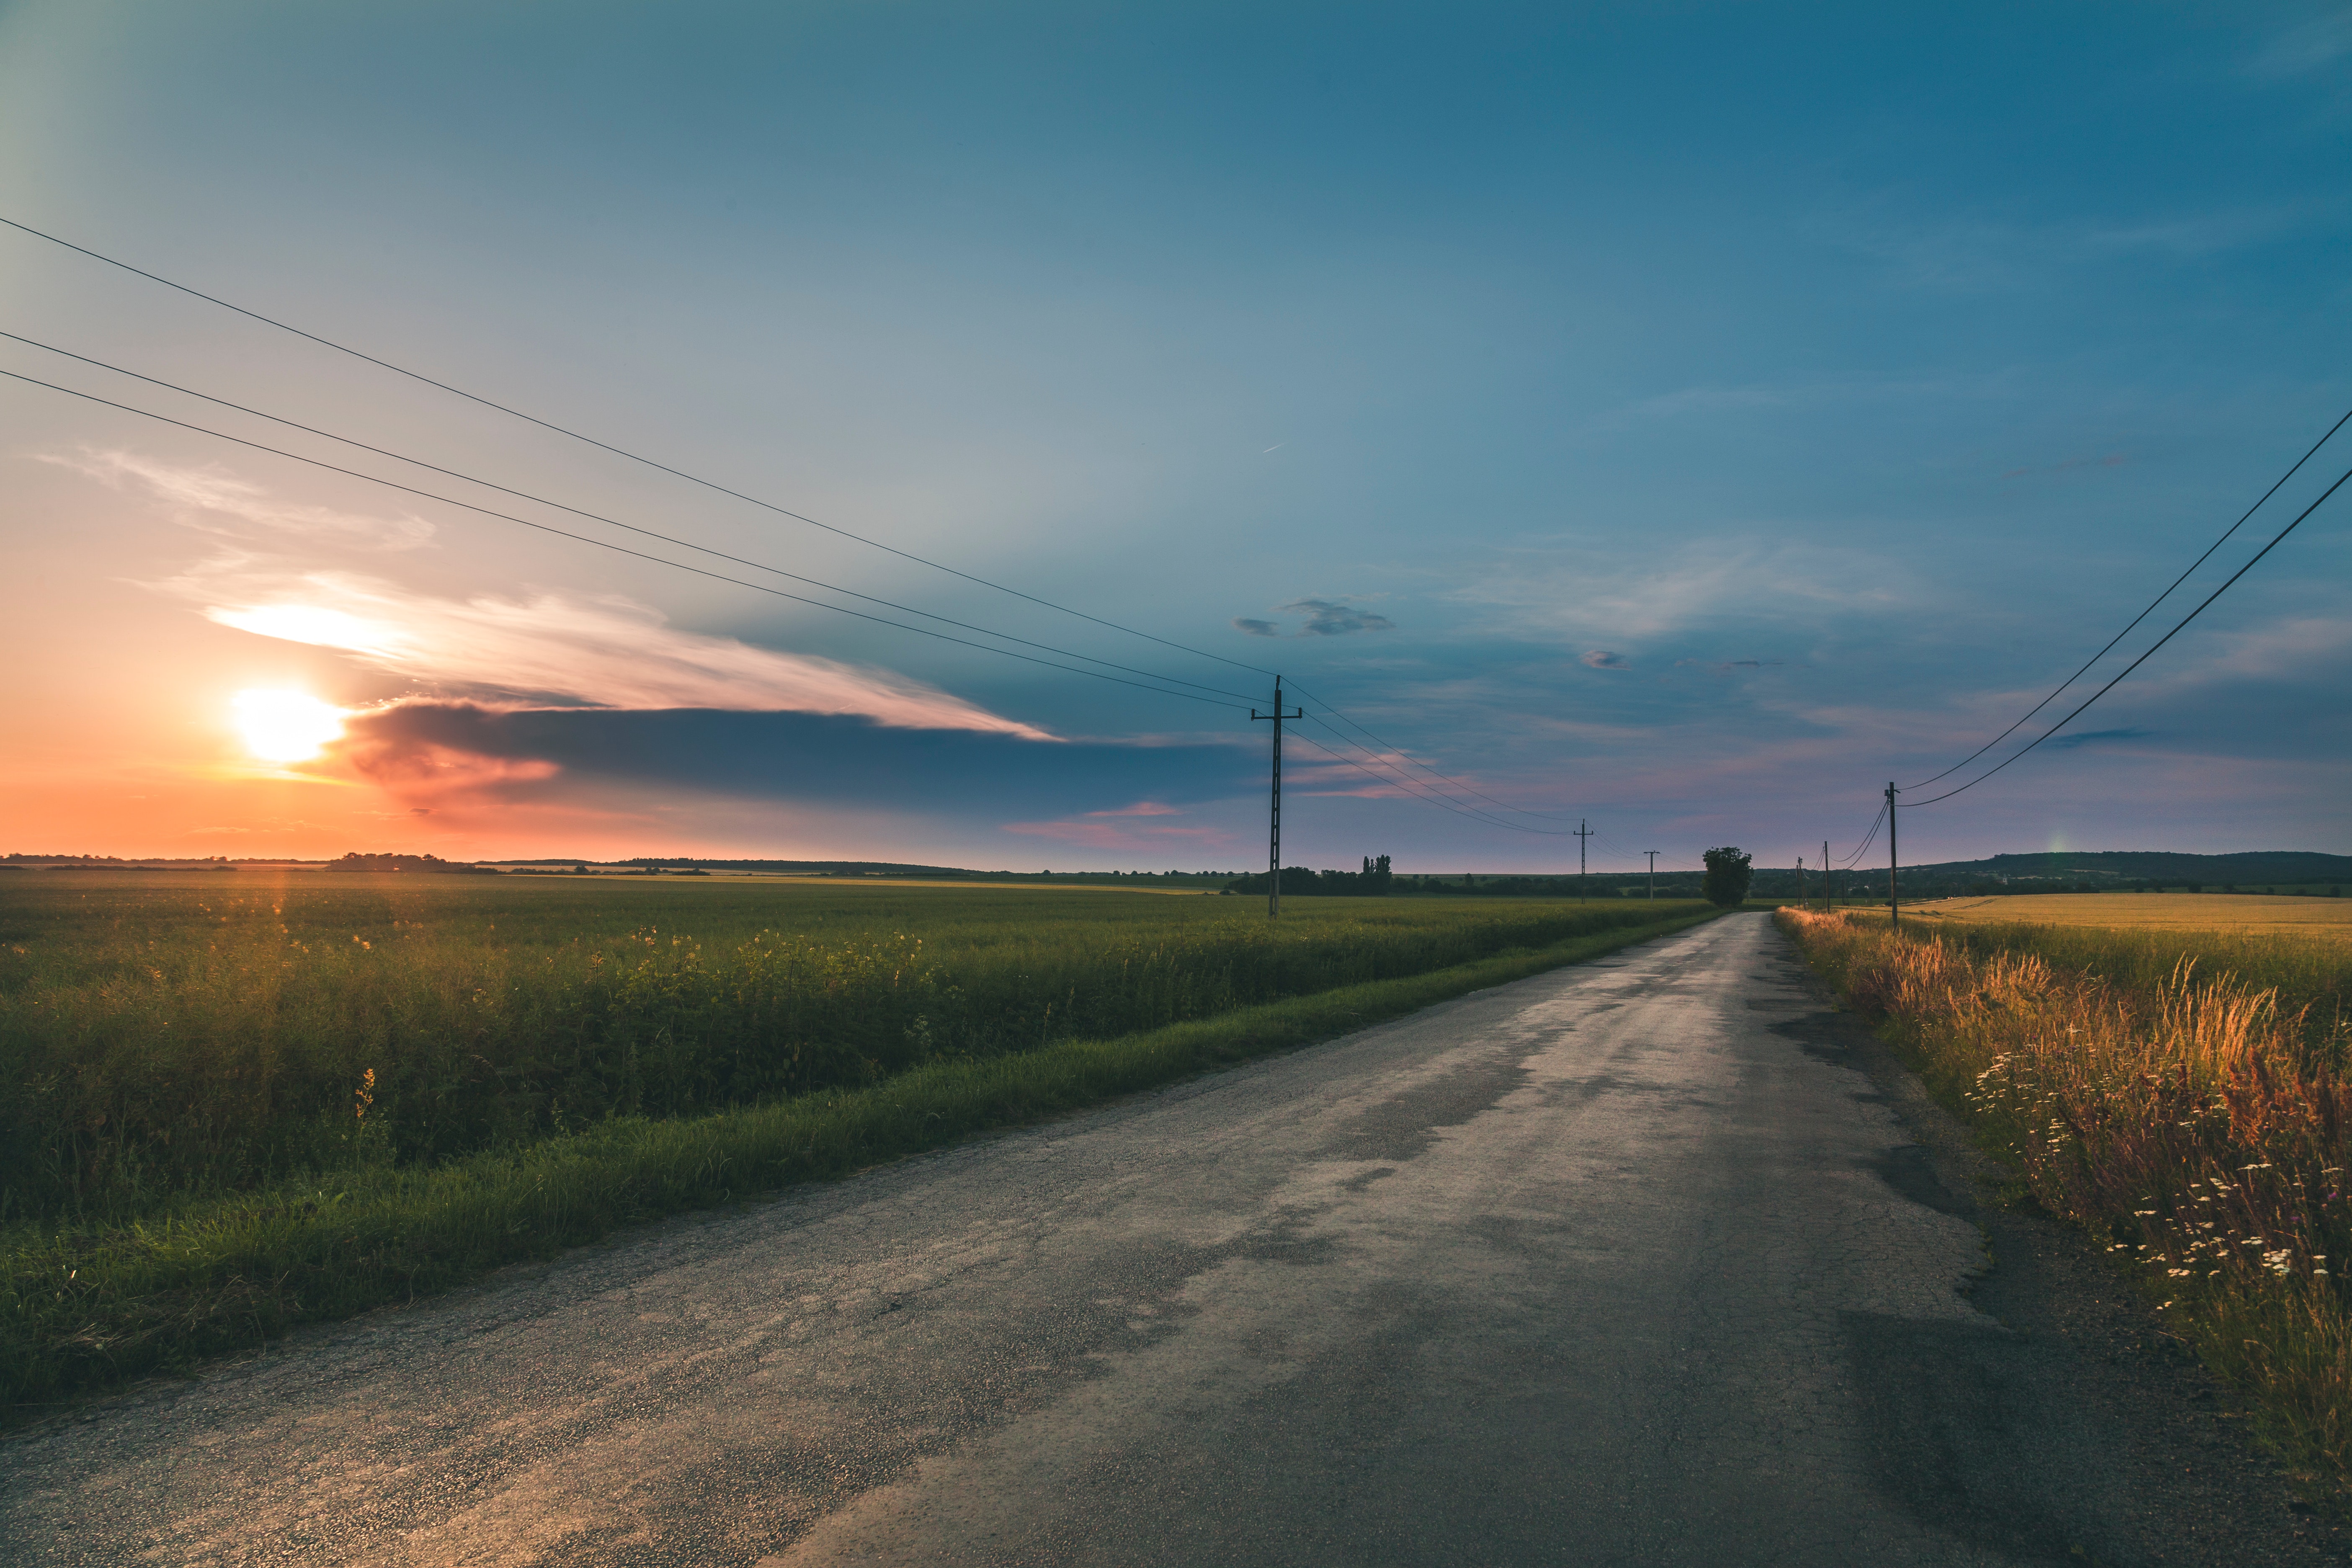
sky, road, cloud, natural landscape, horizon, atmospheric phenomenon, morning, evening, plain, field, dirt road, rural area, infrastructure, ecoregion, atmosphere, grassland, sunset, tree, dusk, lane, prairie, landscape, sunrise, overhead power line, asphalt, sunlight, road surface, land lot, dawn, steppe, meteorological phenomenon, highway, nonbuilding structure, wind, road trip, electricity